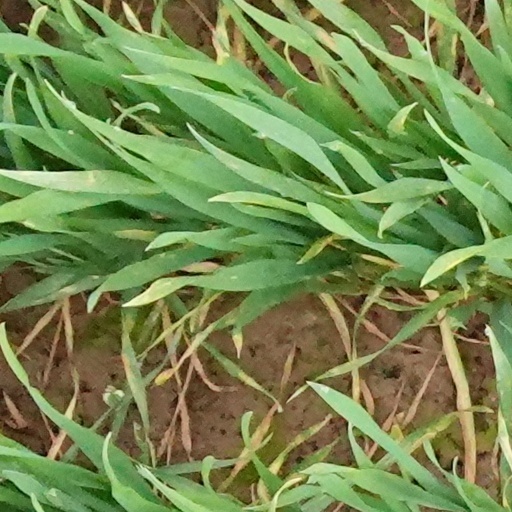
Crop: wheat